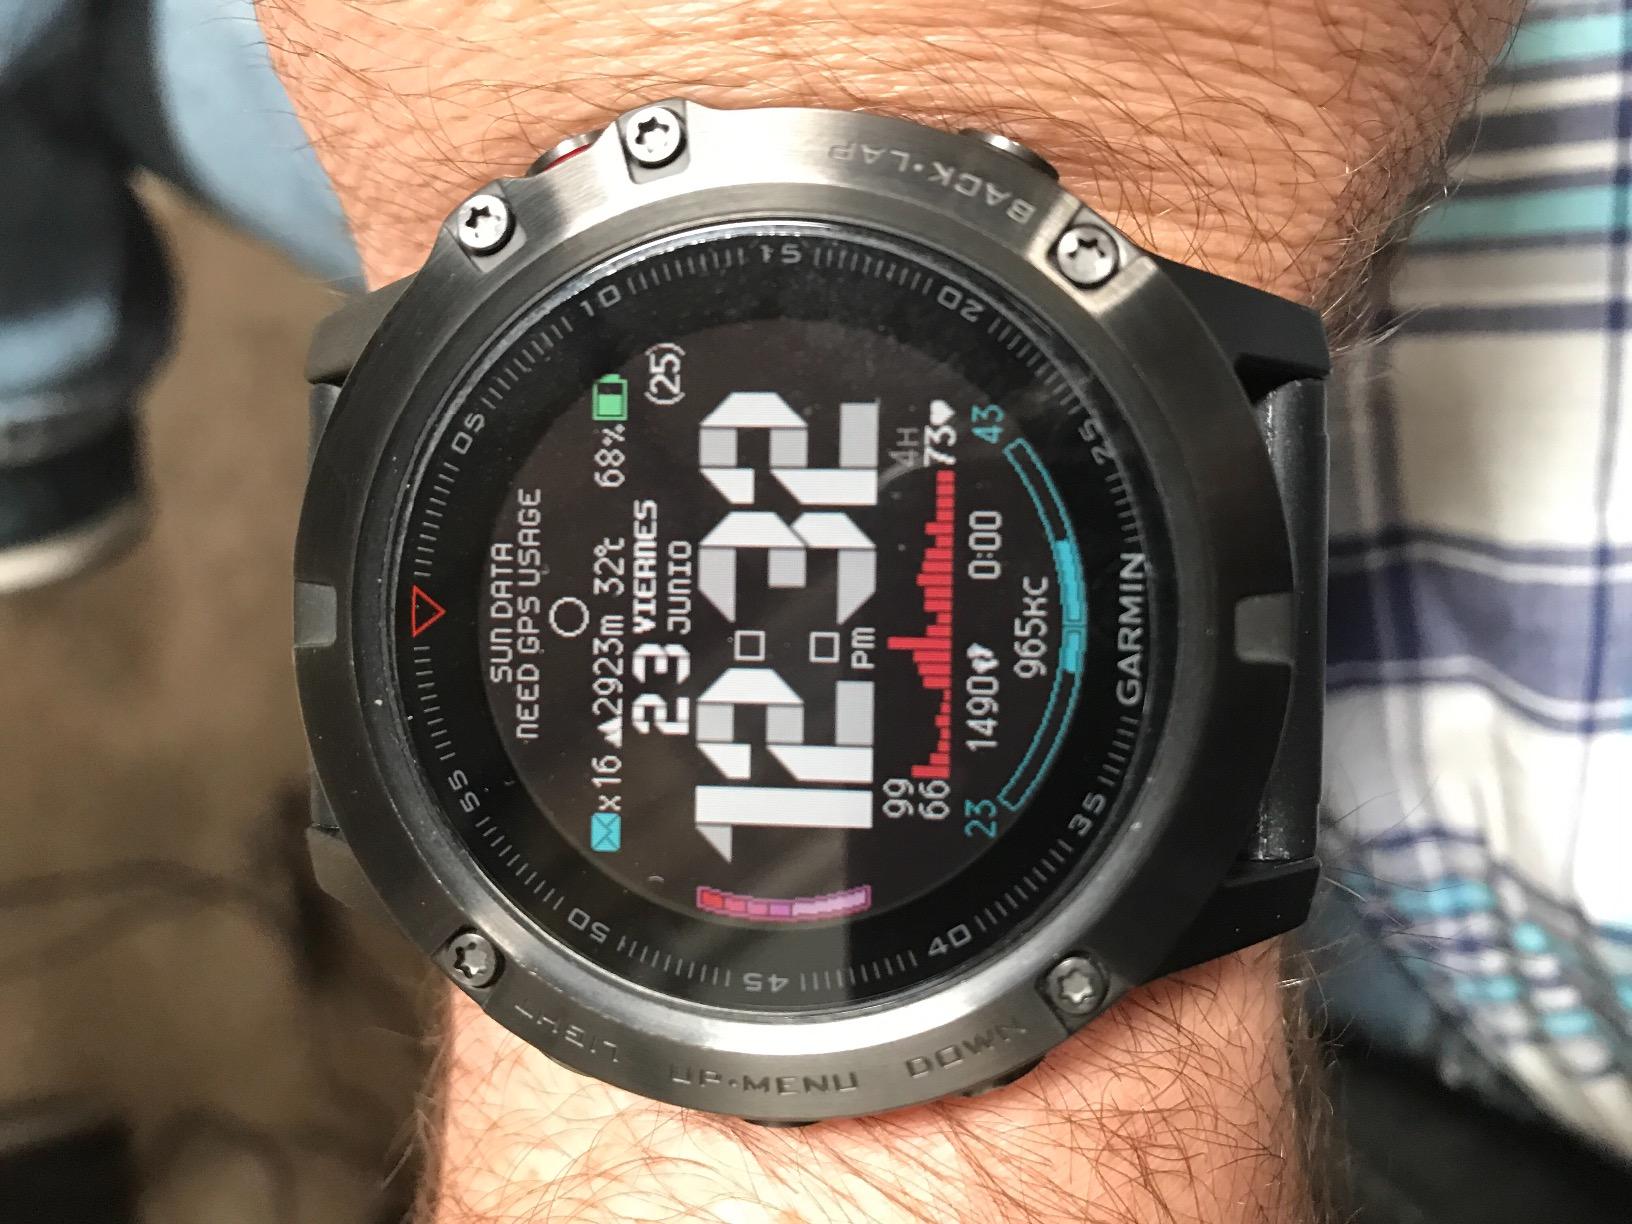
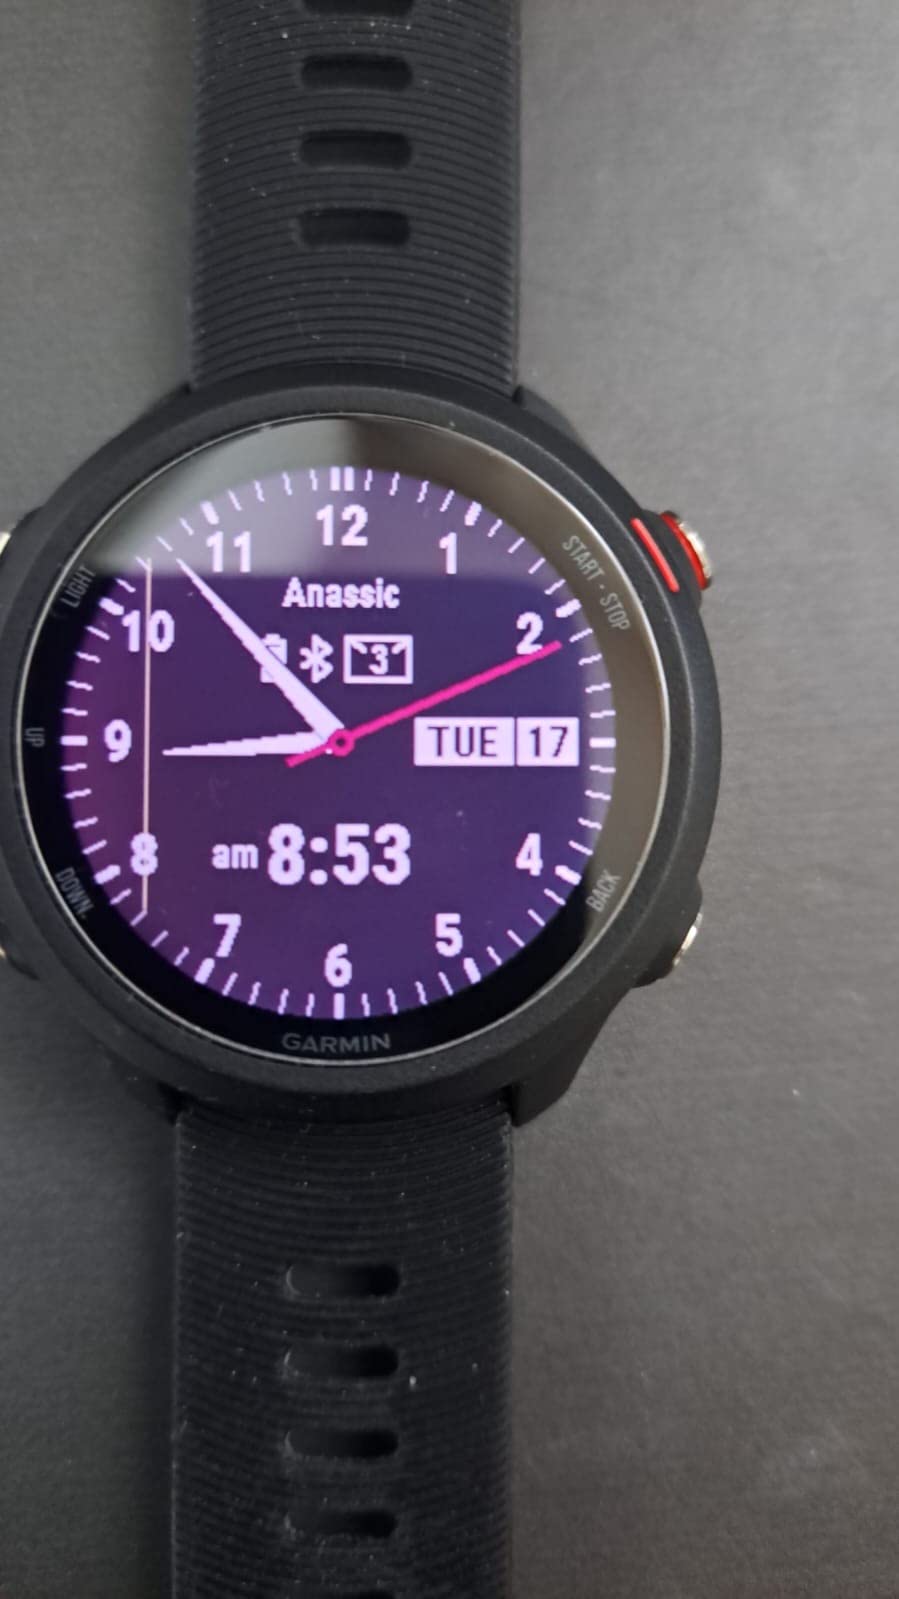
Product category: smartwatch
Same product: no